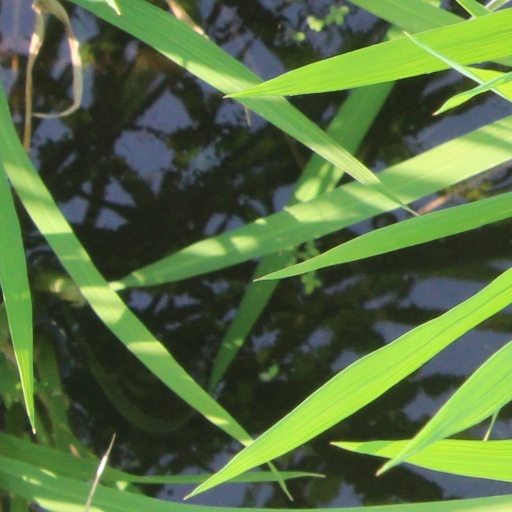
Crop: rice